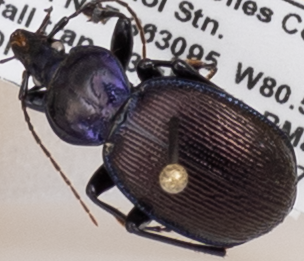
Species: Sphaeroderus stenostomus lecontei
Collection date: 2021-07-13
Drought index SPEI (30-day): -1.372
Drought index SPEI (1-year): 0.47
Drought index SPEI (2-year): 1.16